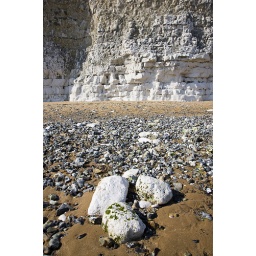
White chalk cliffs at Joss Bay in Kent with flints eroded out of the rock piled up on the beach